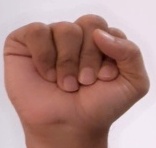
ASL sign: S